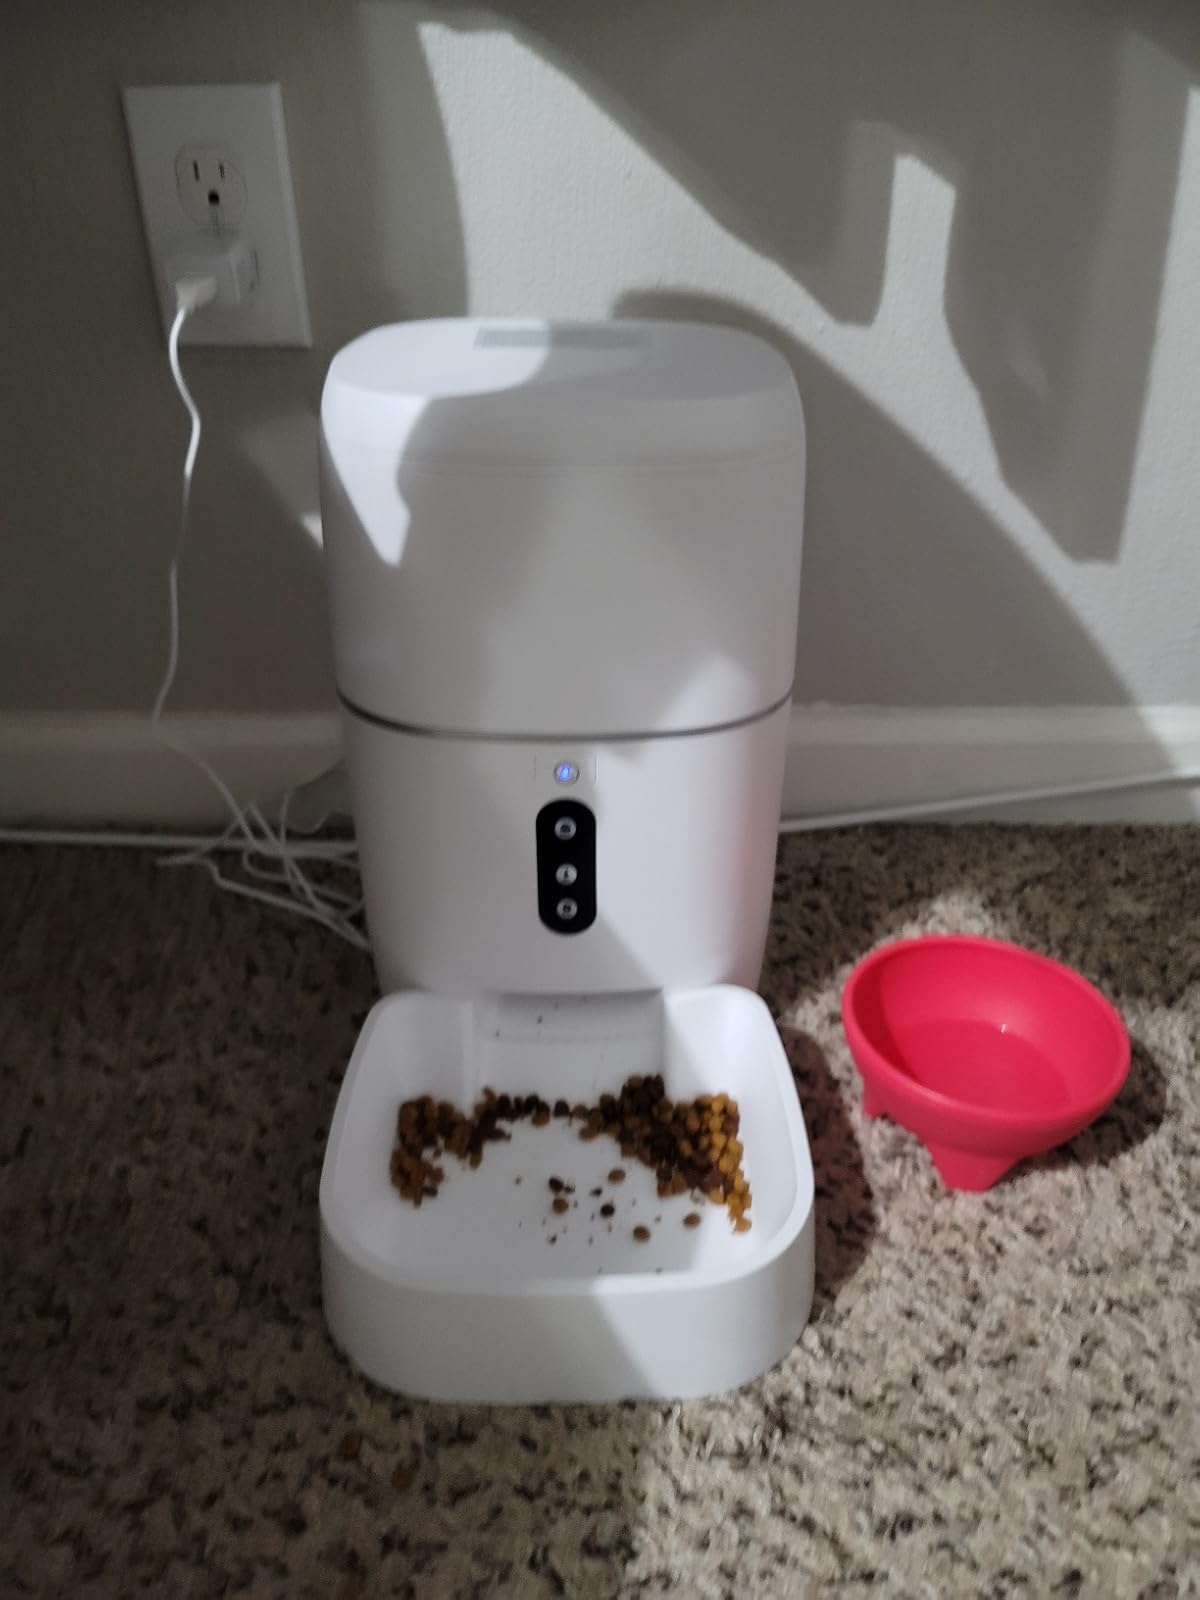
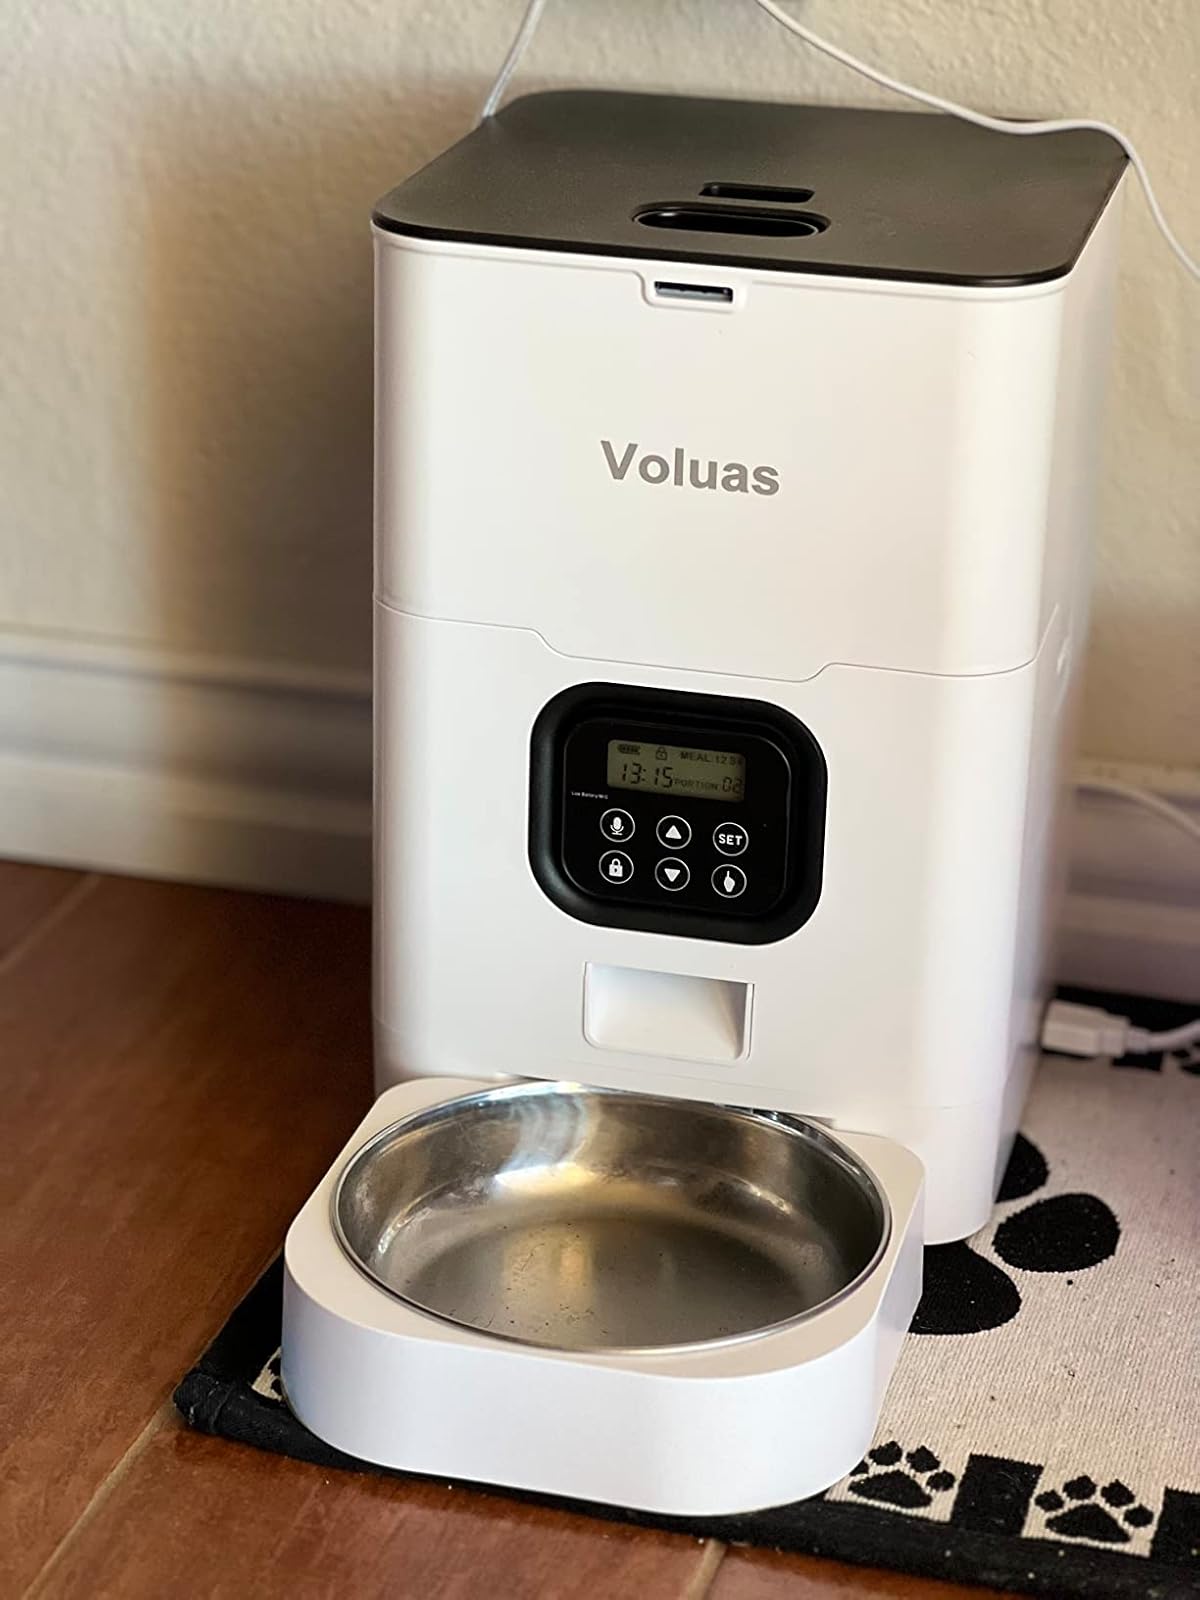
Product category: items_feeder
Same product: no